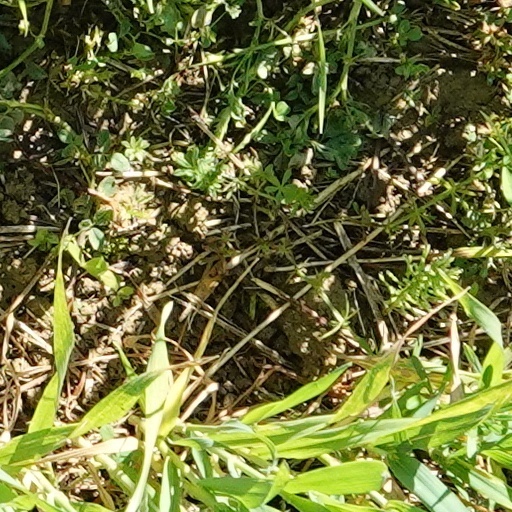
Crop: wheat